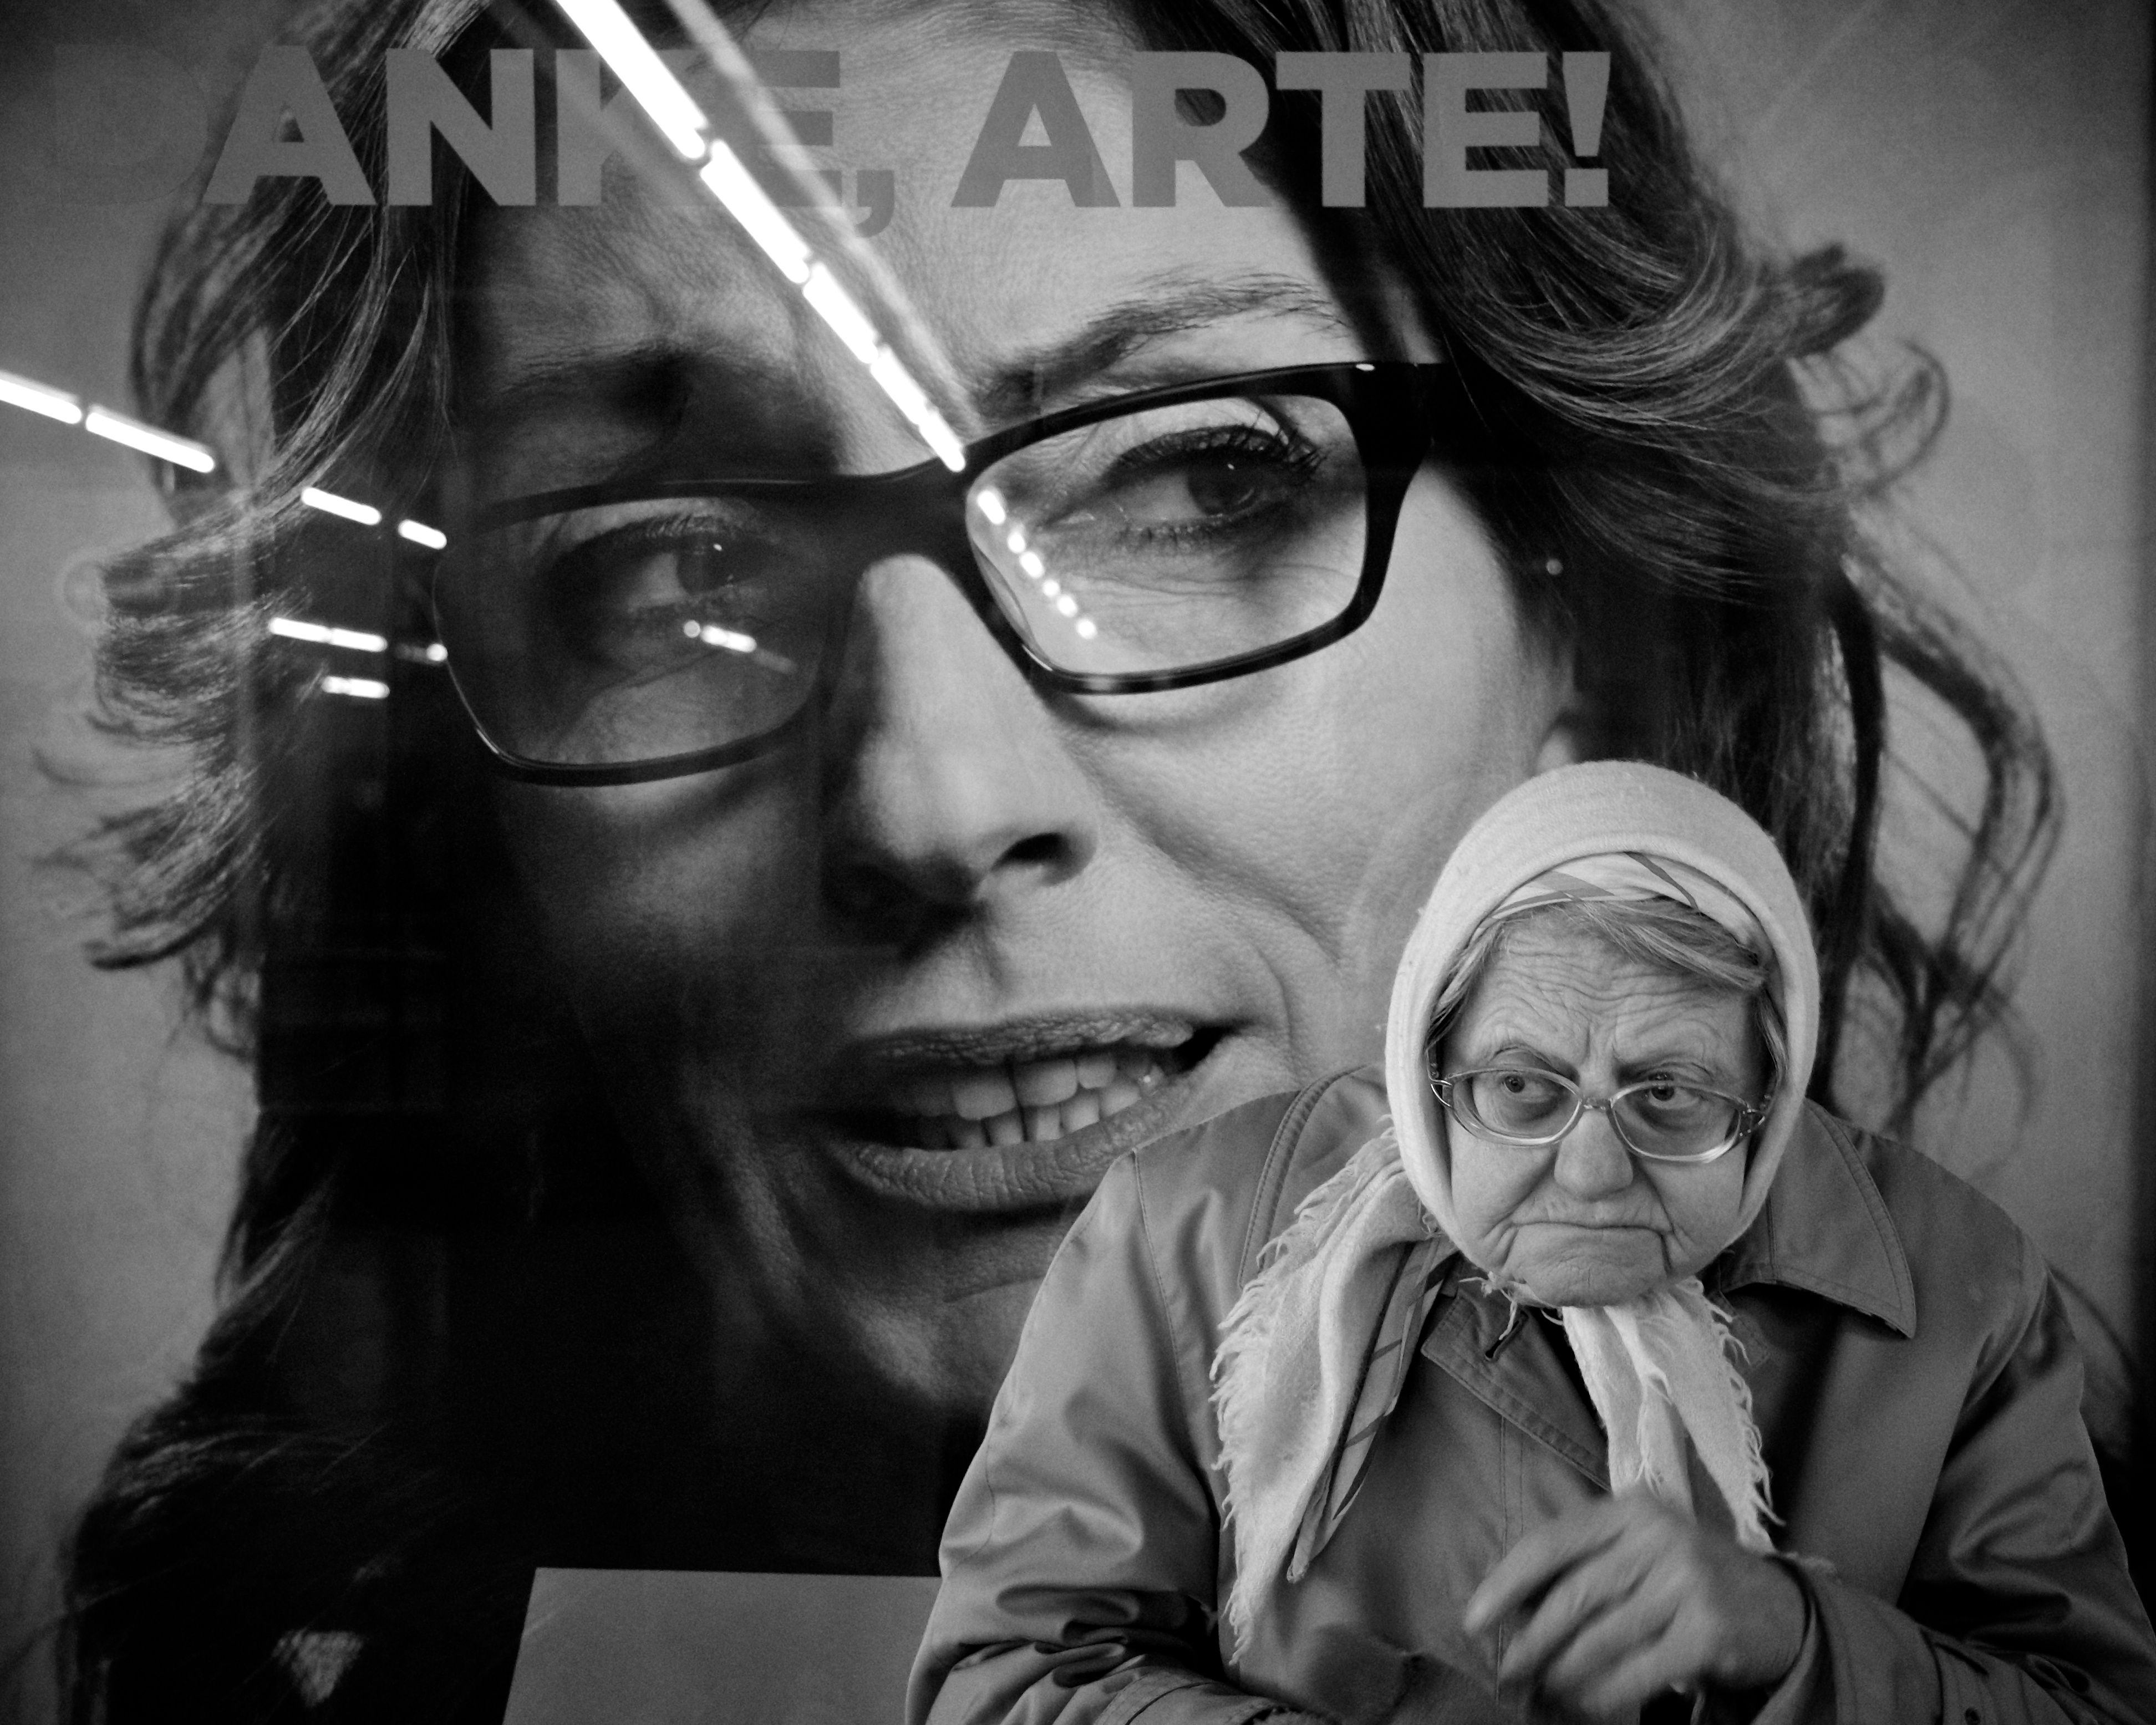
person, black and white, white, street, photography, ebook, portrait, training, black, monochrome, smile, streetphotography, flickr, thomas, video, sunglasses, glasses, olympus, photograph, eyewear, omd, fuji, leica, emotion, monochrom, leuthard, hcb, thomasleuthard, monochrome photography, portrait photography, film noir, vision care